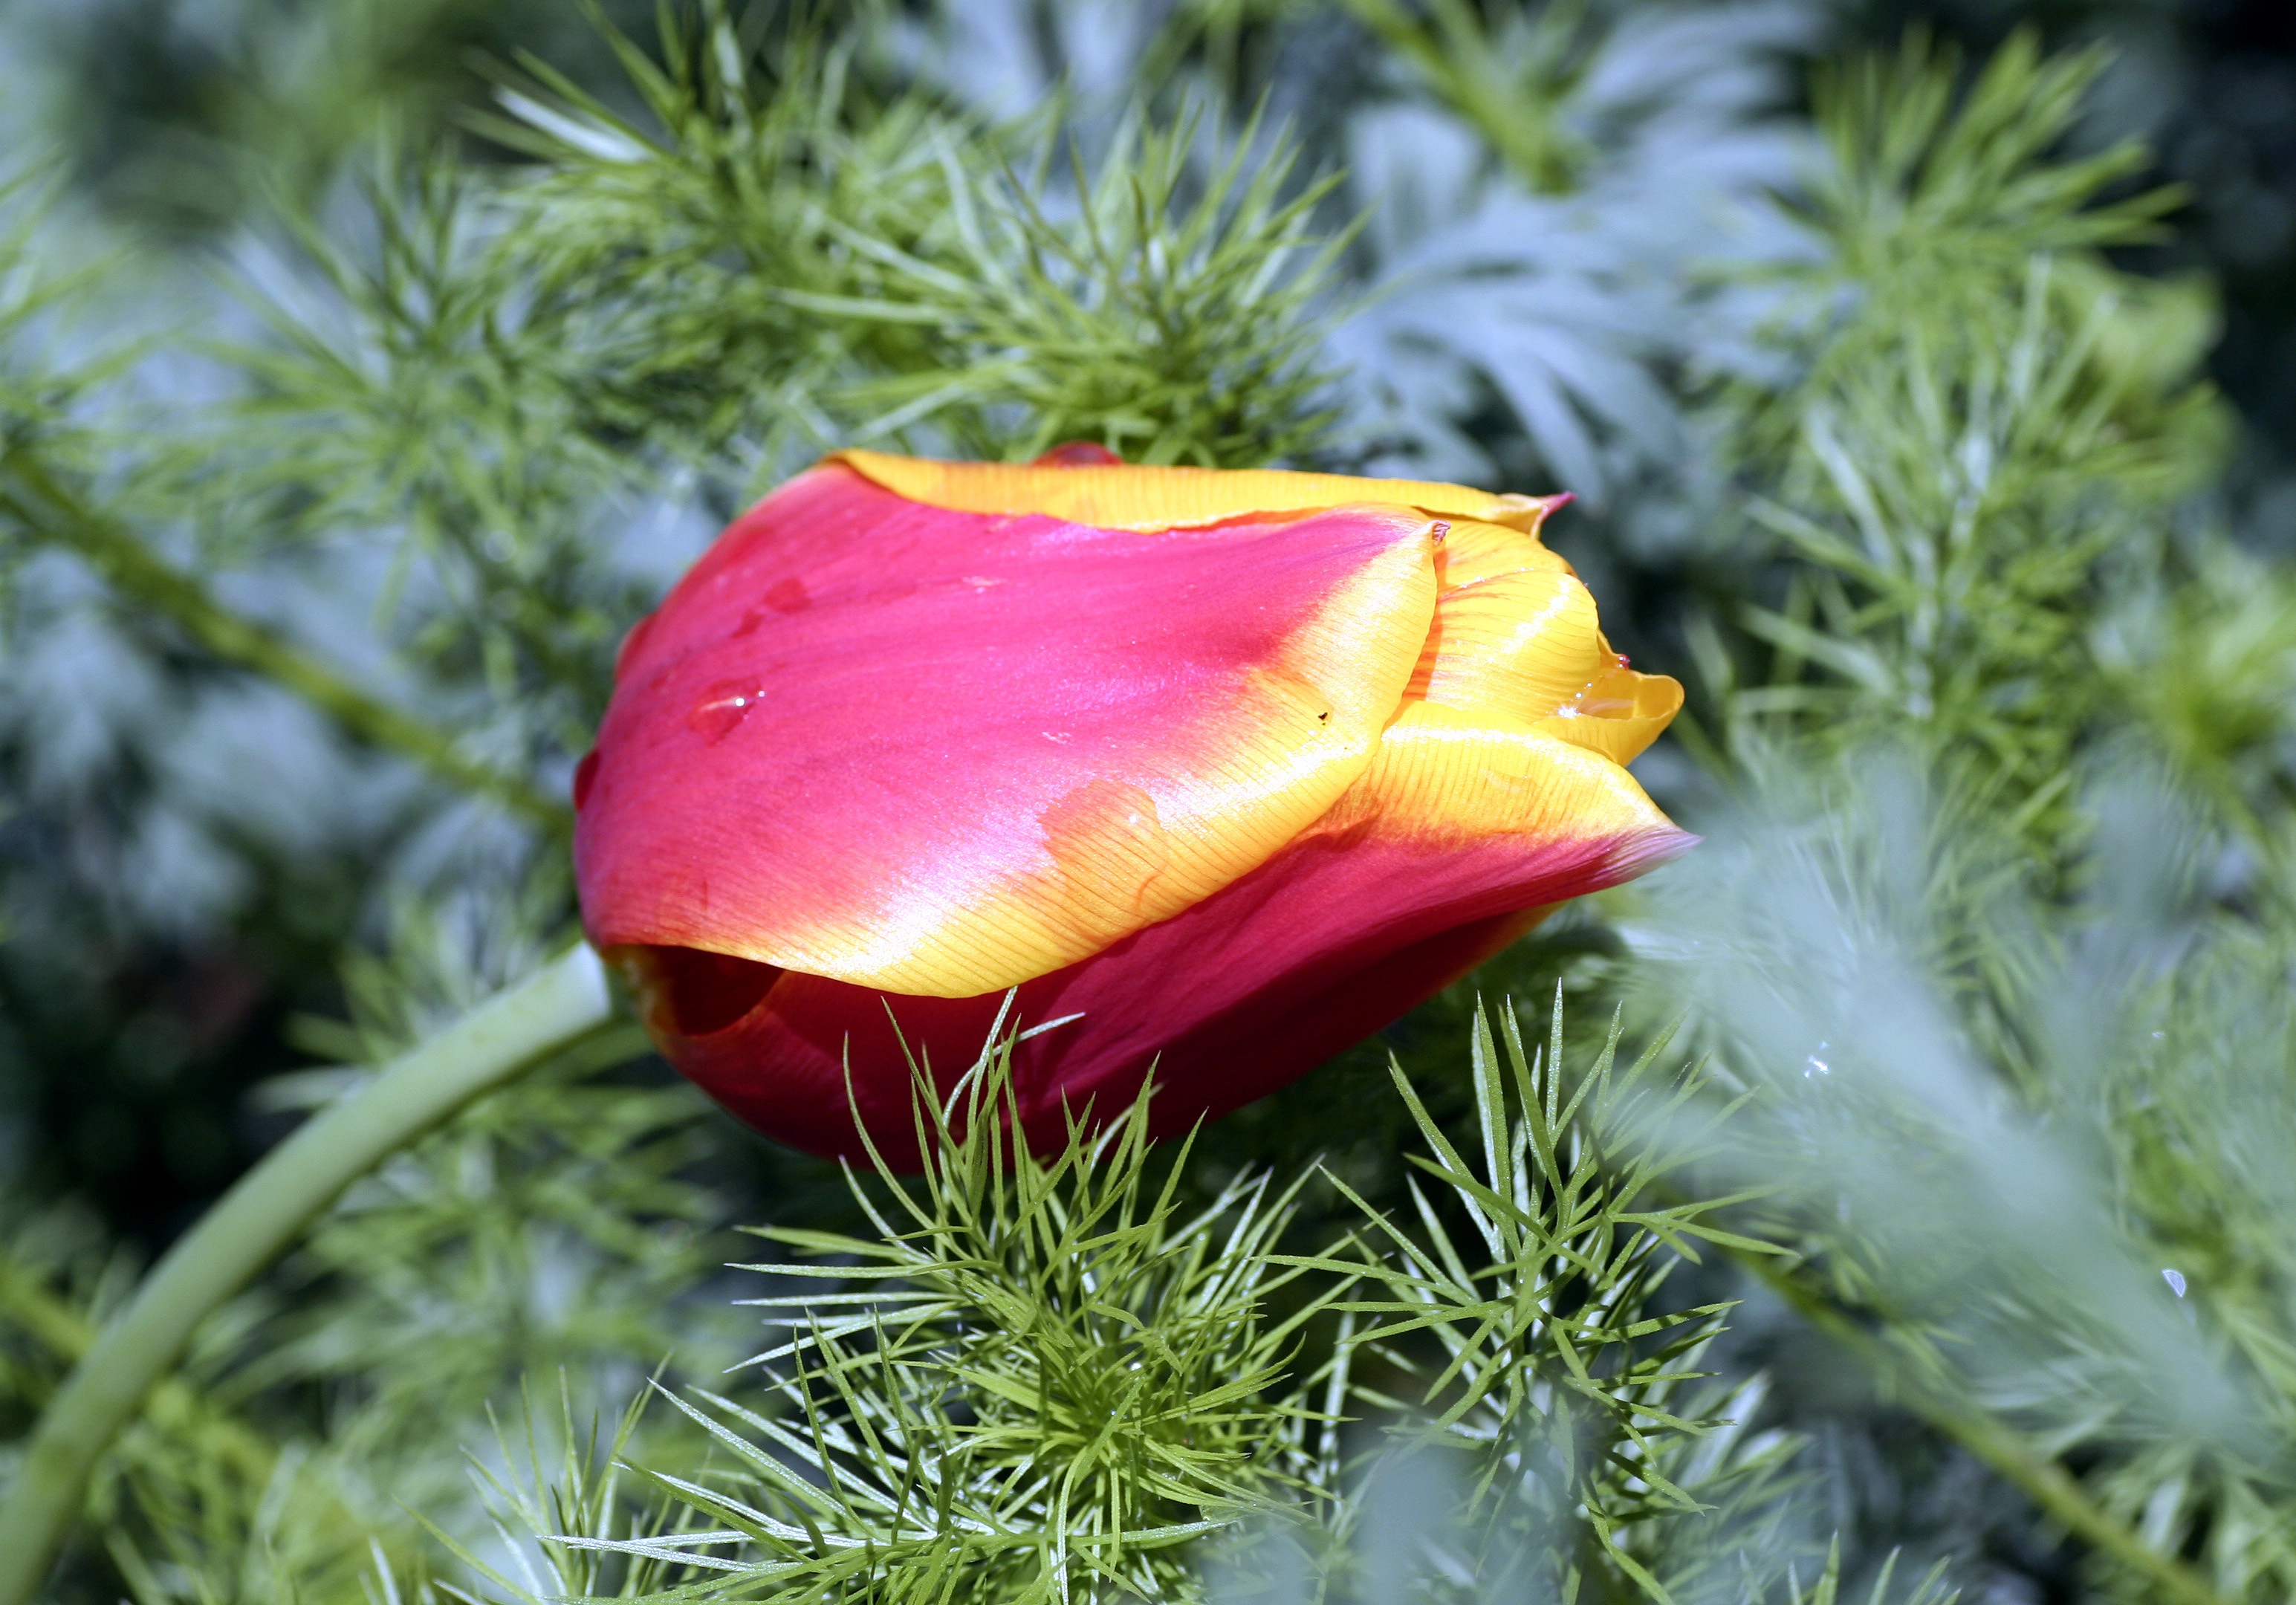
nature, grass, plant, leaf, flower, petal, tulip, spring, botany, garden, flora, wildflower, petals, flowering, macro photography, flowering plant, land plant